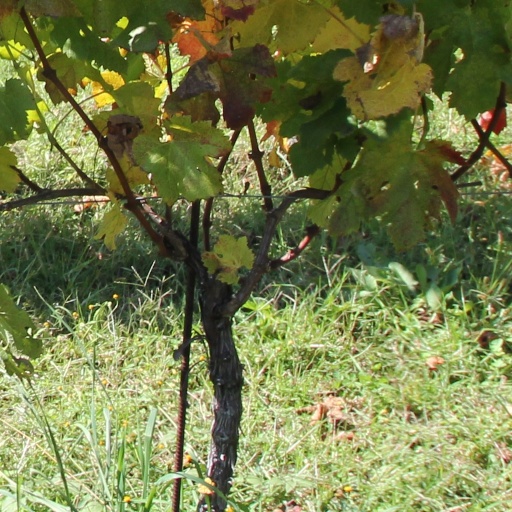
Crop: grape